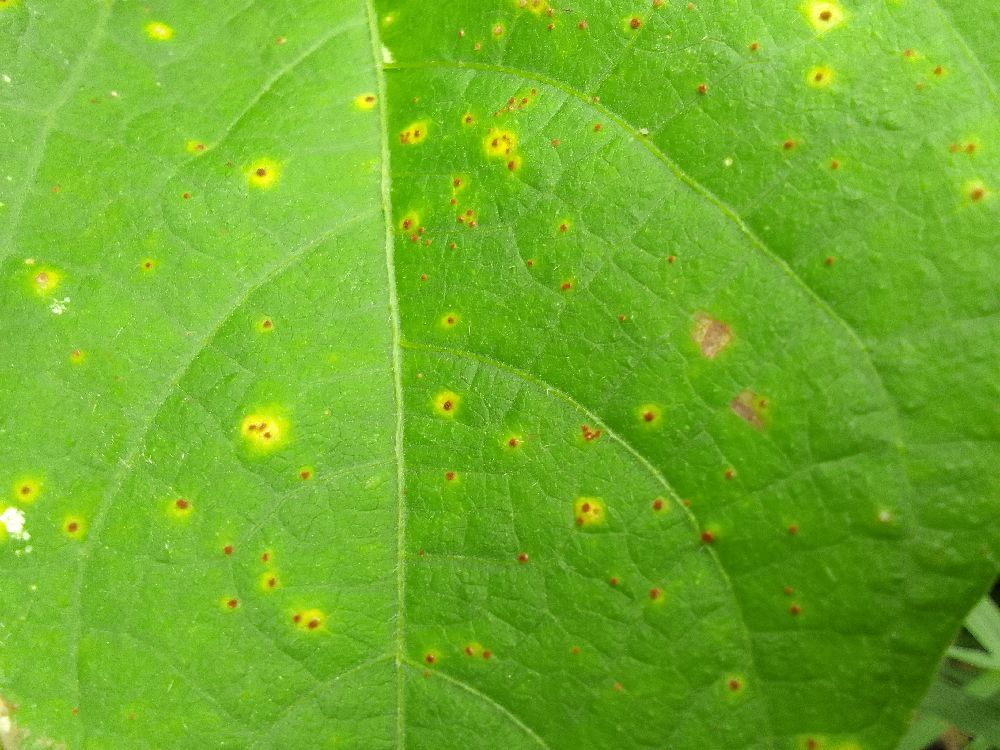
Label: rust